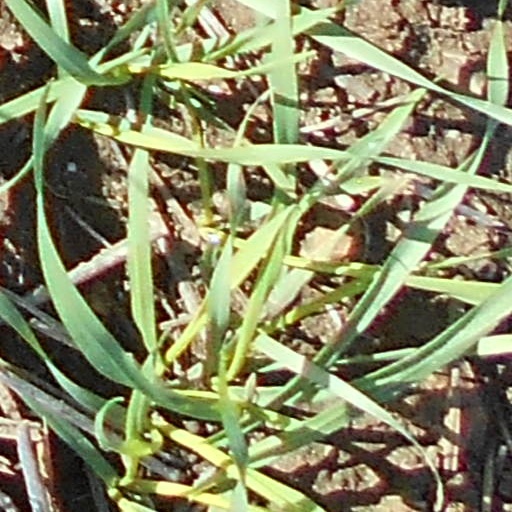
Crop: wheat